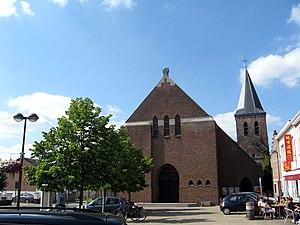
Cette page regroupe l'ensemble des monuments classés de la ville de Hulshout.